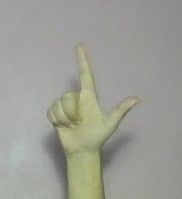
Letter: laam